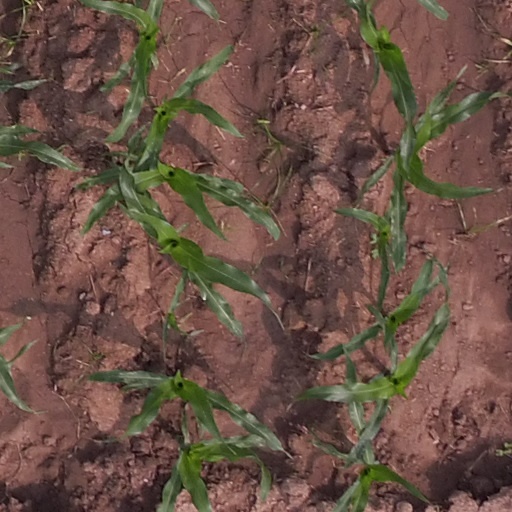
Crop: maize; corn